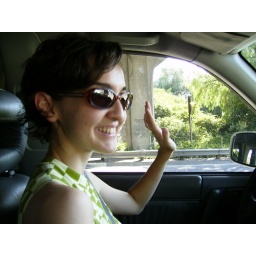
Erin driving on the day I arrived, her bright green pattern shirt being the marker I was looking for in the airport.